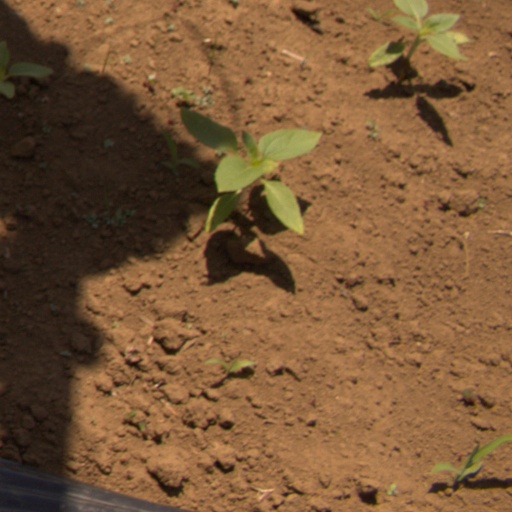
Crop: Jerusalem artichoke